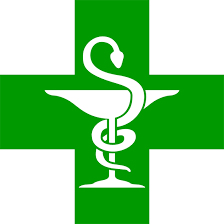
Waaw lii de ab nataal la te nataal bi gis naa ci ay weex te weex bi de am na côté bu ne. Am na ci digg bi, digg bi de jaxasoo na ci lool te bari na ci tamit.